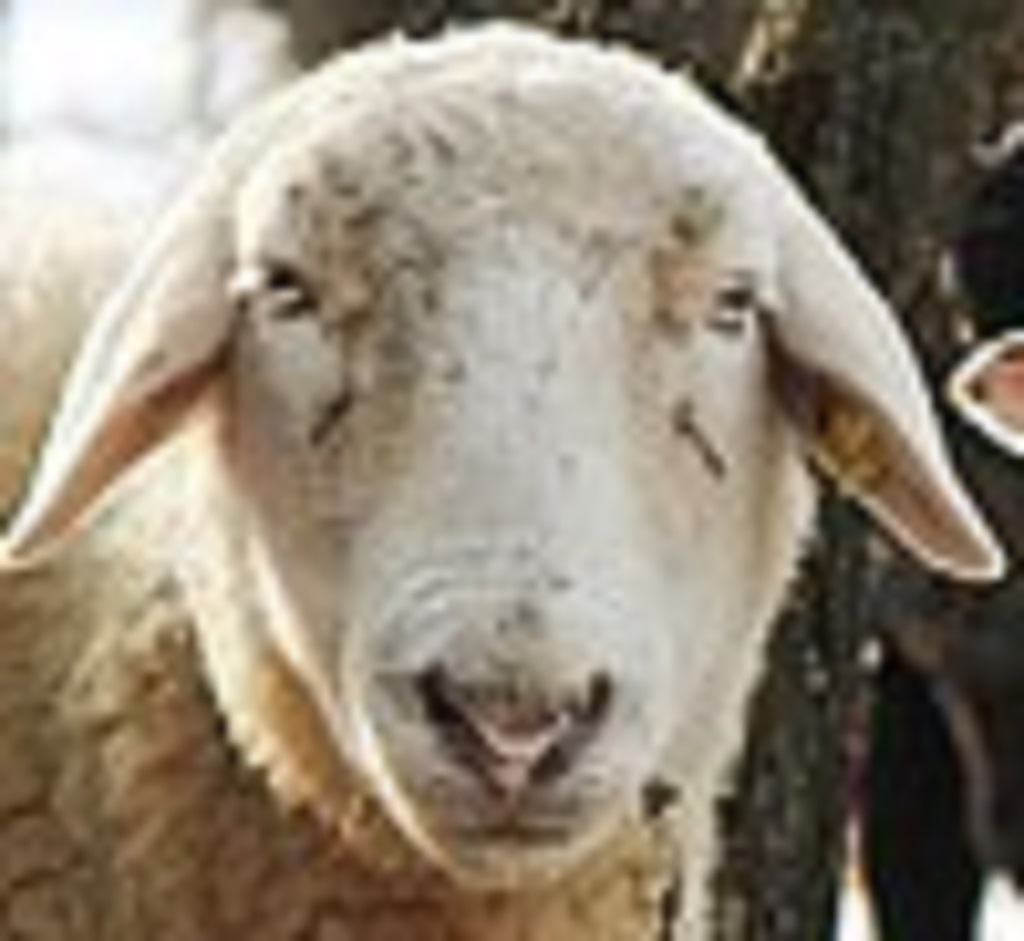
Label: no pain